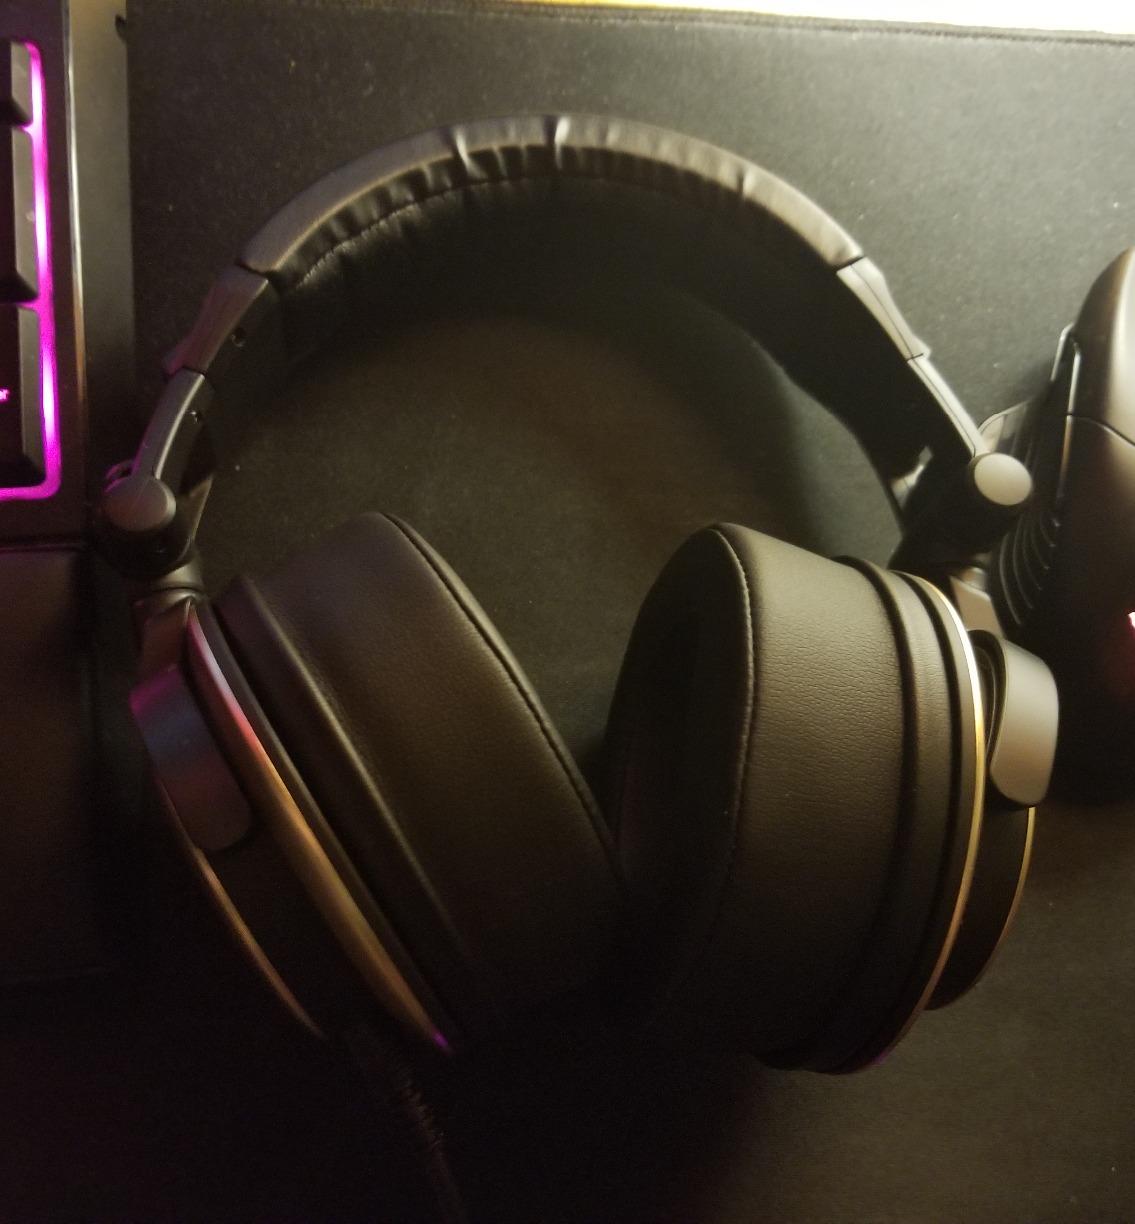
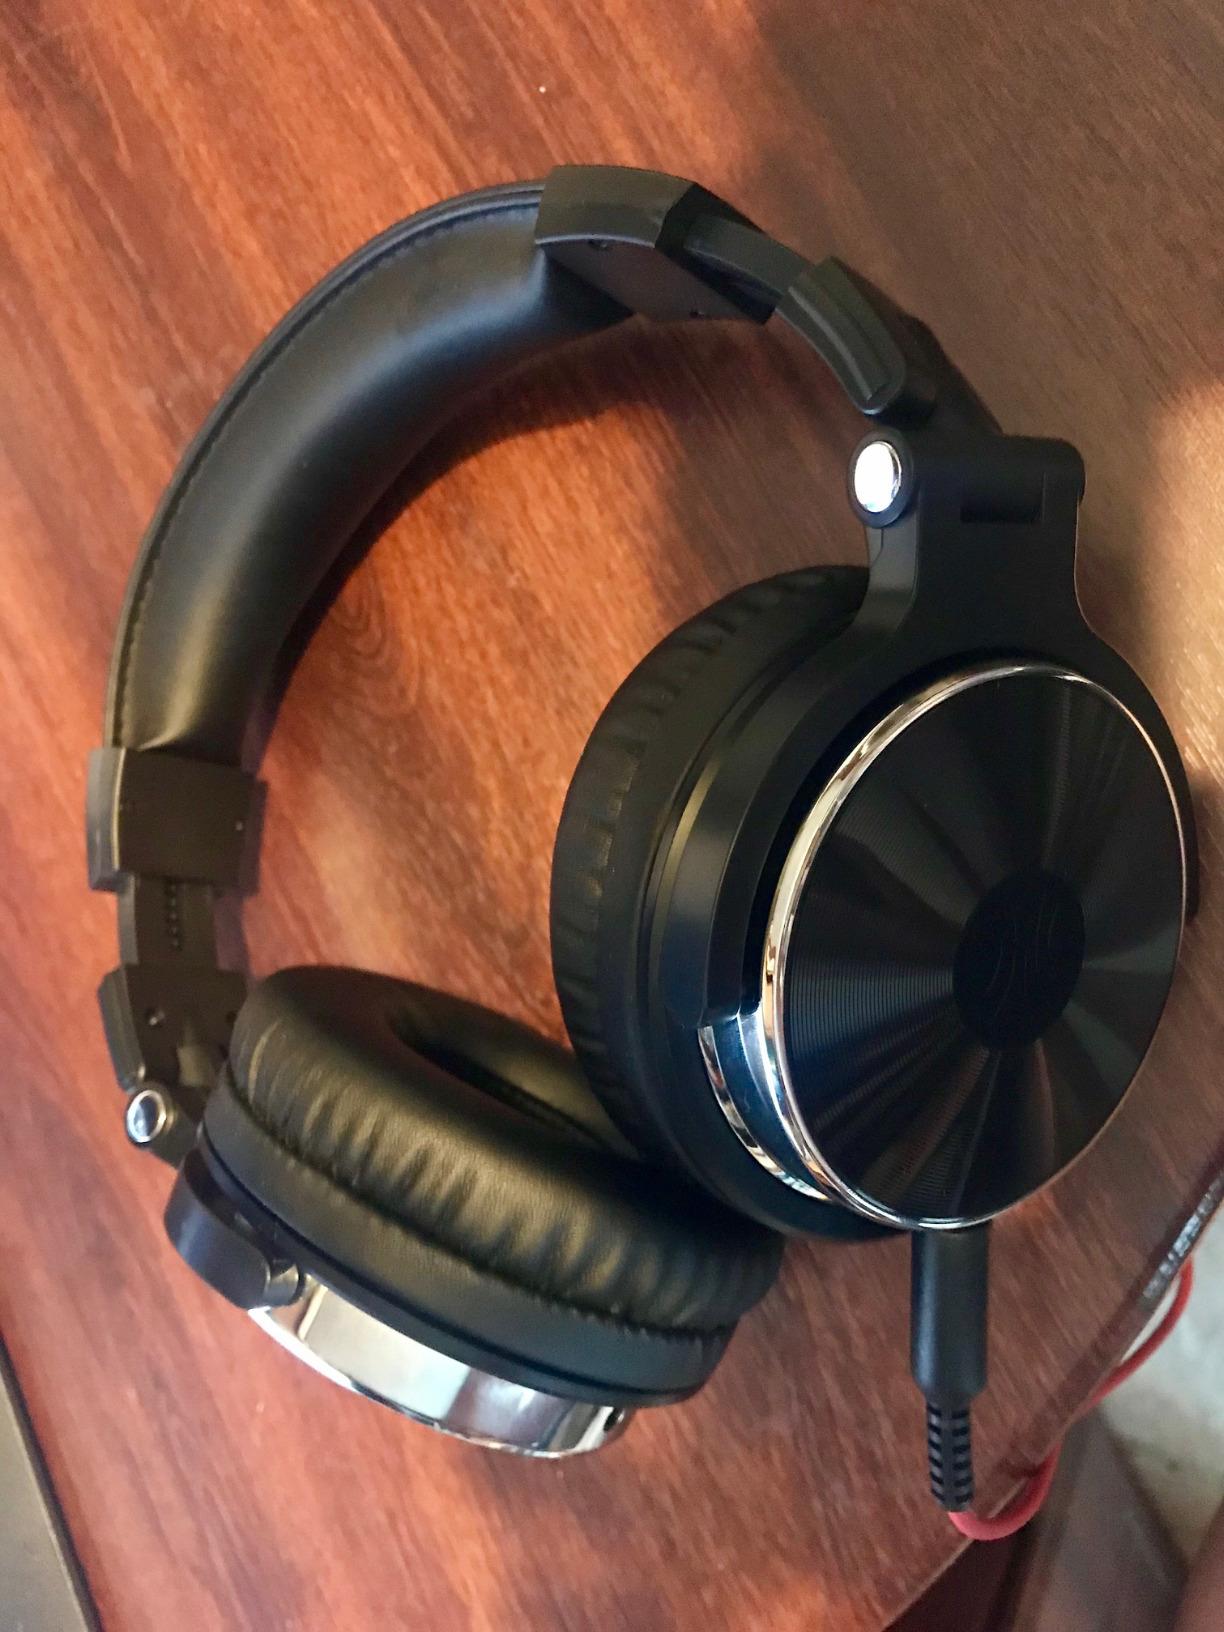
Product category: headphones
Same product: no